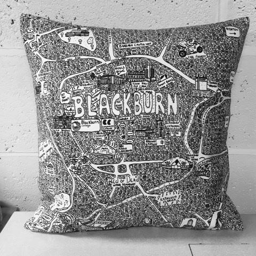
a picture of the special cushion